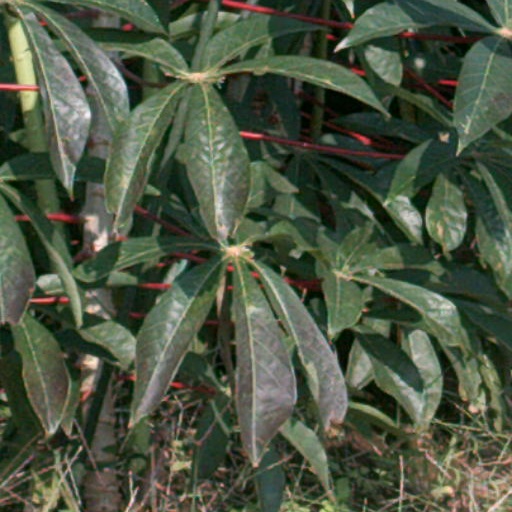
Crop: cassava